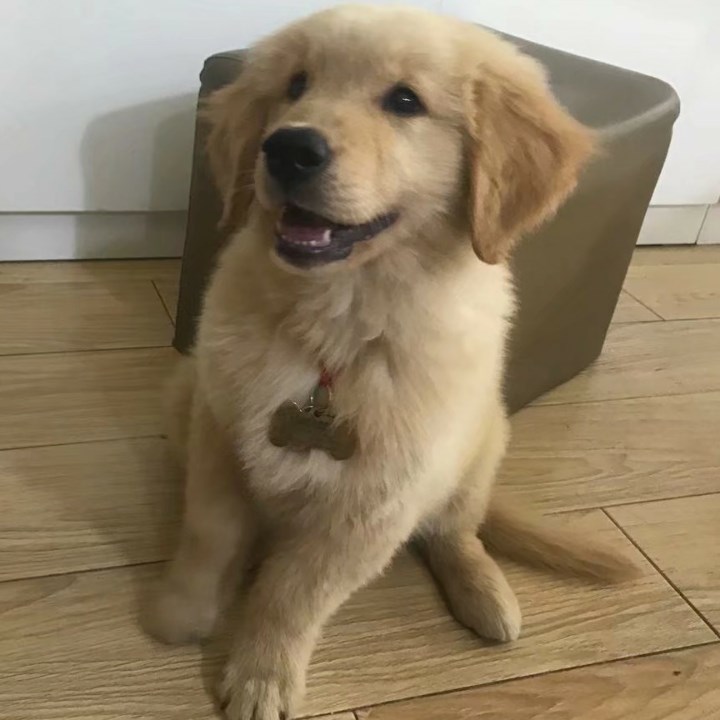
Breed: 5355-n000126-golden_retriever